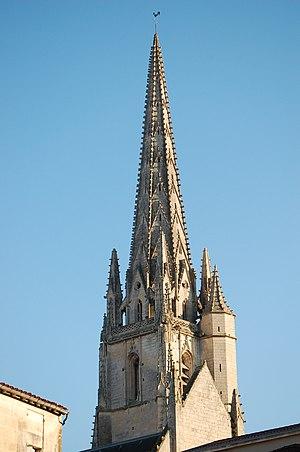
Niort est une commune du centre-ouest de la France, chef-lieu du département des Deux-Sèvres.
Cet article recense les églises en France les plus hautes.
Cet article recense les monuments historiques français classés en 1908.